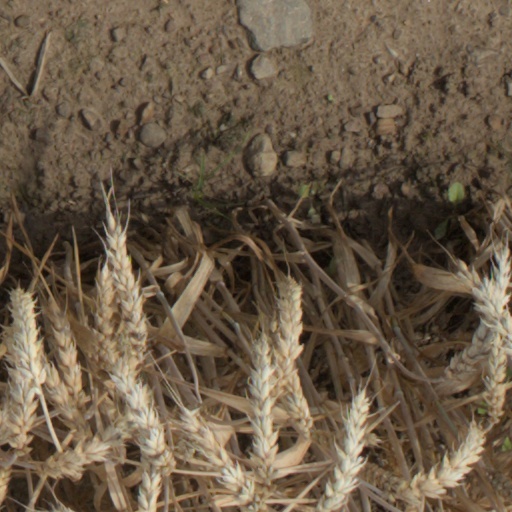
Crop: wheat